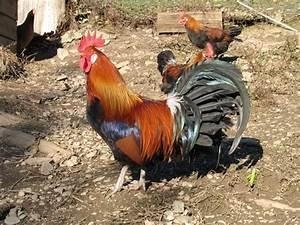
chicken